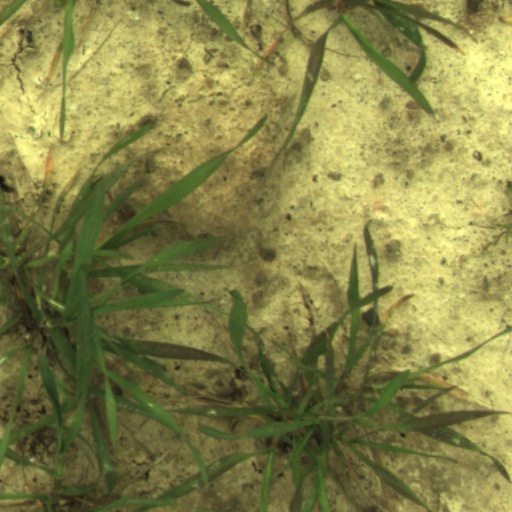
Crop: wheat